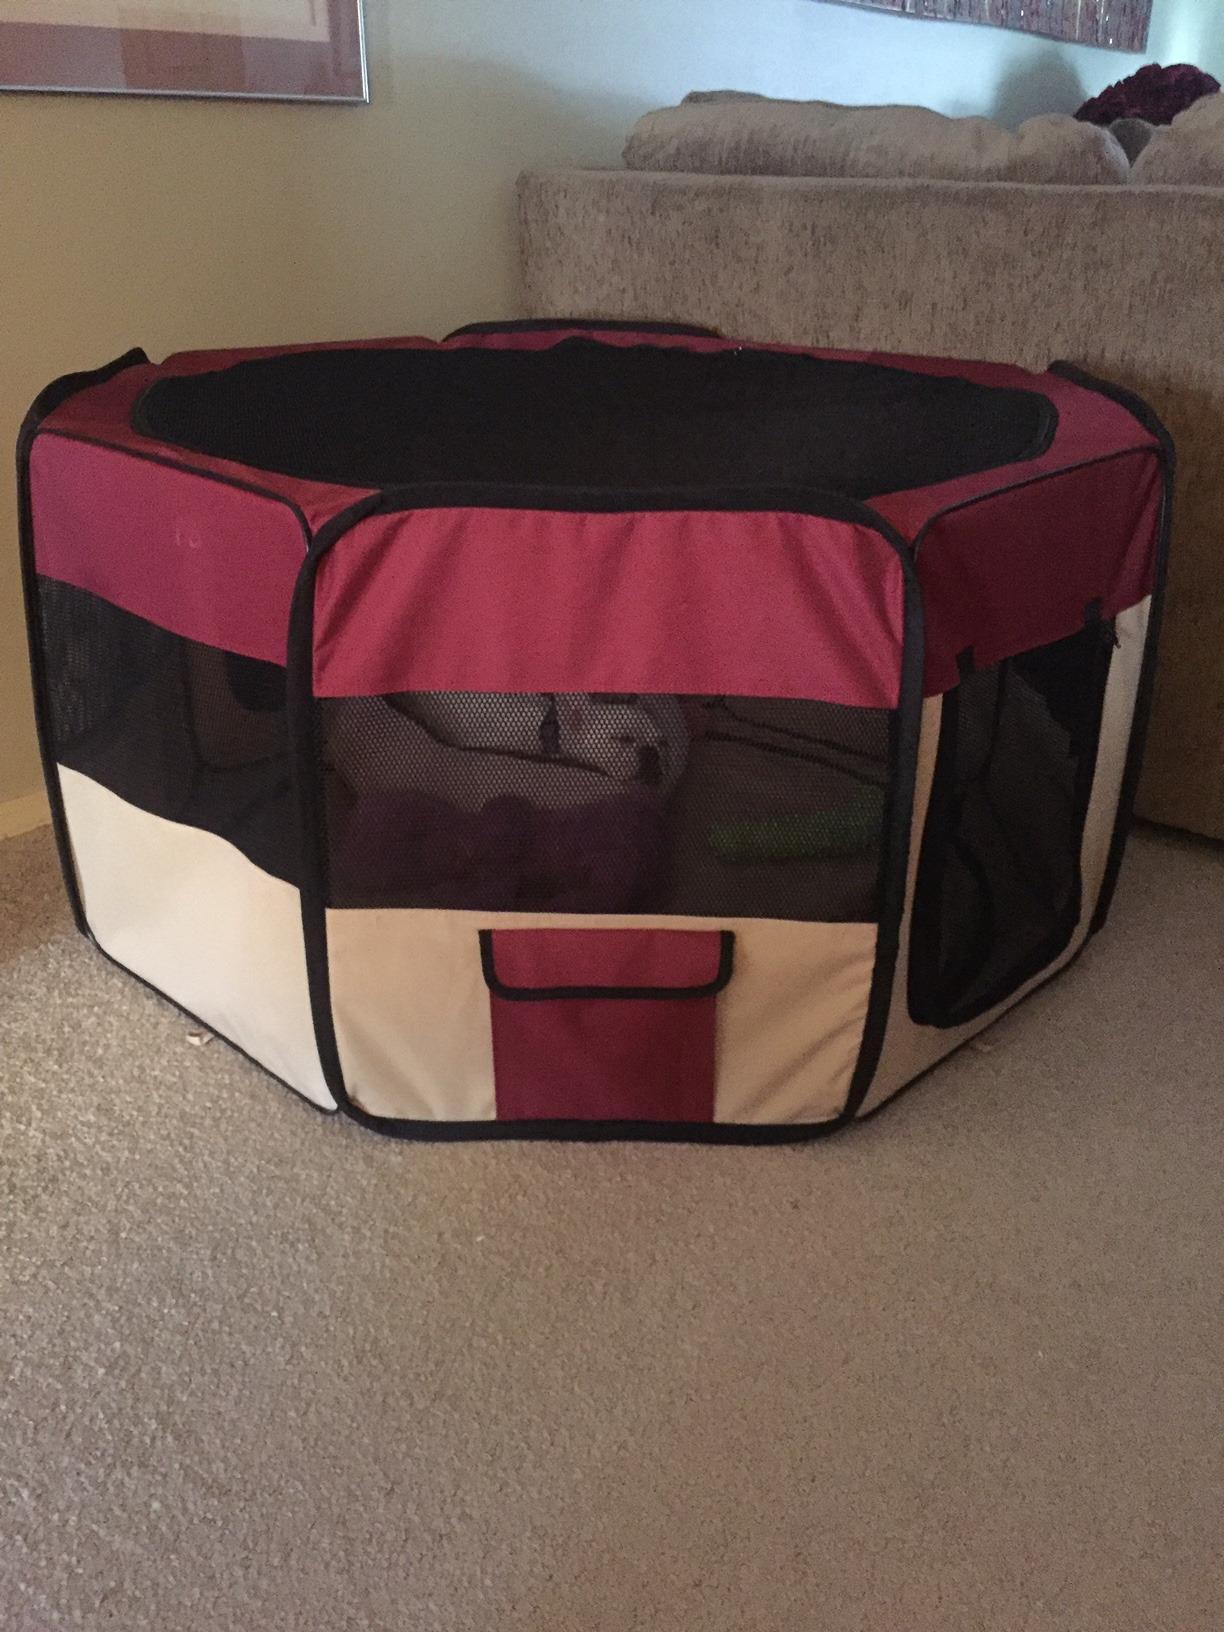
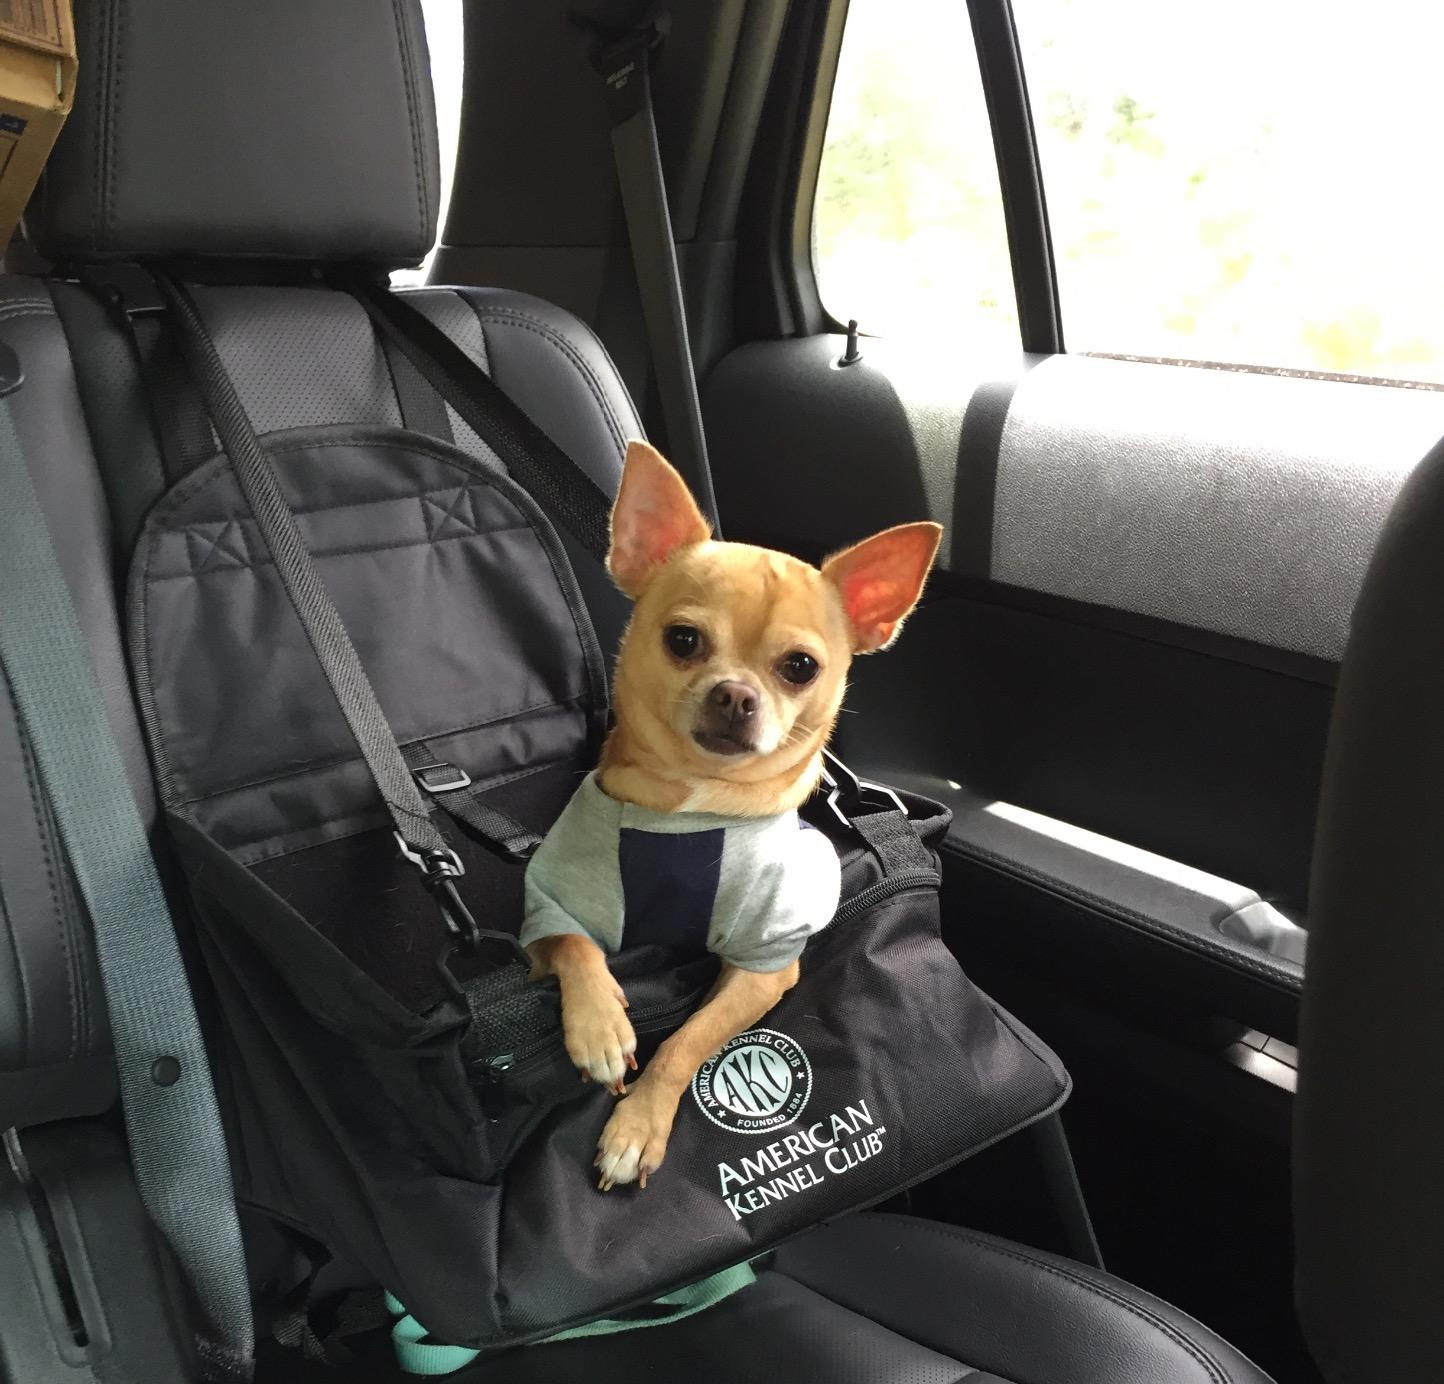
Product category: items_kennel
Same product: no